Edwin Hallowell

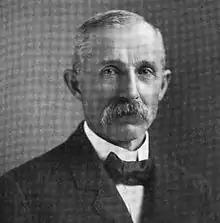

Edwin Hallowell (April 2, 1844 – September 13, 1916) was an American farmer and politician who served one term as a Democratic member of the U.S. House of Representatives from Pennsylvania from 1891 to 1893.